Traverse City Film Festival

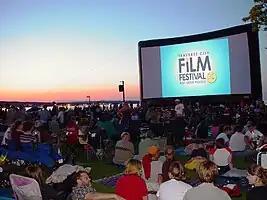

The 1st annual Traverse City Film Festival was held July 27–31, 2005. The 5-day event featured many independent films, plus four classic films. The independent films were shown in three indoor venues in downtown Traverse City: the State Theatre, the Old Town Playhouse, and the City Opera House. In addition, each night, a classic film was shown on a giant inflatable screen along West Grand Traverse Bay in the city's Open Space Park. "Broken Flowers", a winner at the 2005 Cannes Film Festival, was shown at the Traverse City Film Festival before being released to the general public. Other 2005 Traverse City Film Festival selections covered a gamut of film subjects ranging from period romances, unemployment, terrorism, among many other subjects.